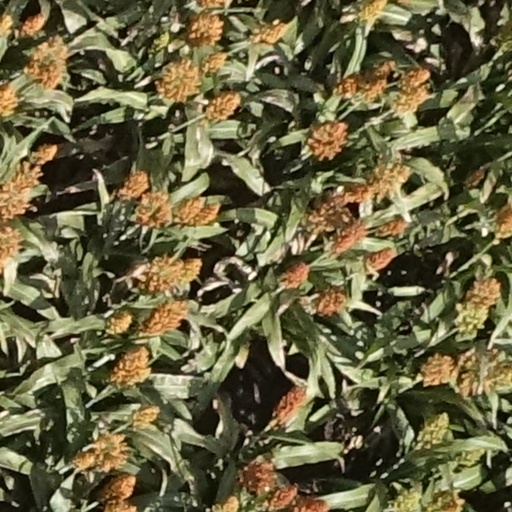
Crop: sorghum